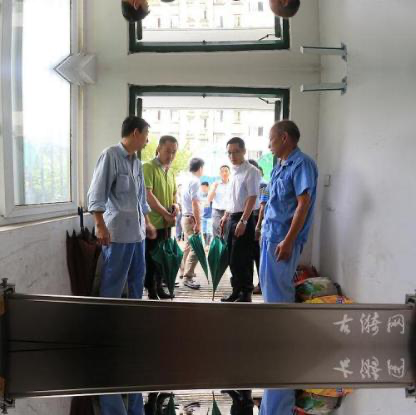
Objects in the image:
label: head
label: head
label: head
label: head
label: head
label: head
label: head
label: head
label: head
label: head